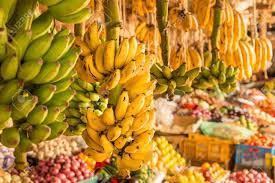
Kuna mikungu ya ndizi zilizoiva na ambazo bado mbichi zikiwa zimevunwa na kuning'inia sokoni. Pia kuna matunda mengine yamepangwa mezani kama vile maembe, mapera na matomati.